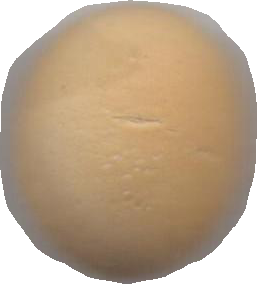
Variety: Grobogan